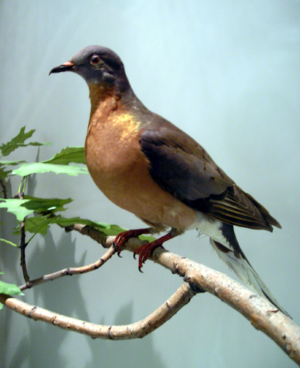
Pigeon migrateur Ectopistes migratorius naturalisé, galerie des oiseaux, Muséum royal de l'Ontario, Toronto.